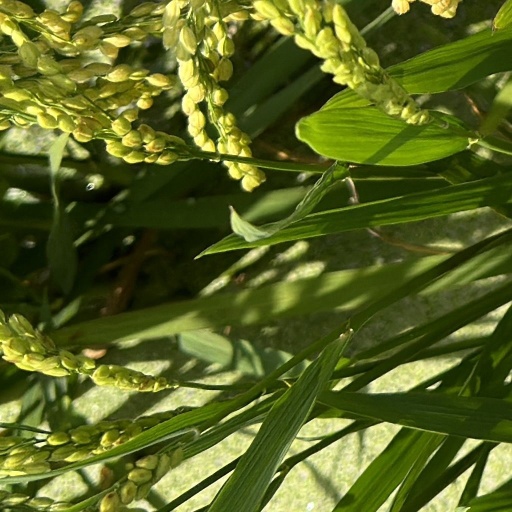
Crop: rice